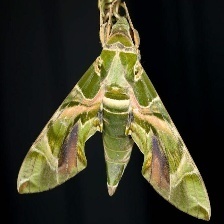
Species: OLEANDER HAWK MOTH